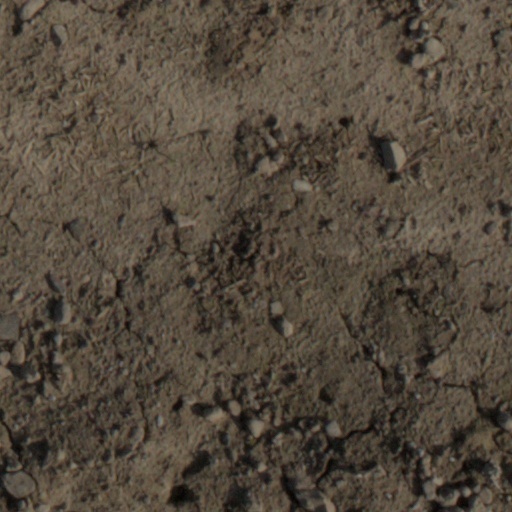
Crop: wheat